Lucie Vondráčková

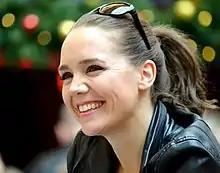
Lucie Vondráčková in 2015

Lucie Vondráčková (born 8 March 1980 in Prague, Czechoslovakia) is a prominent Czech actress and pop singer, renowned for her significant influence on popular culture and her widespread appeal.